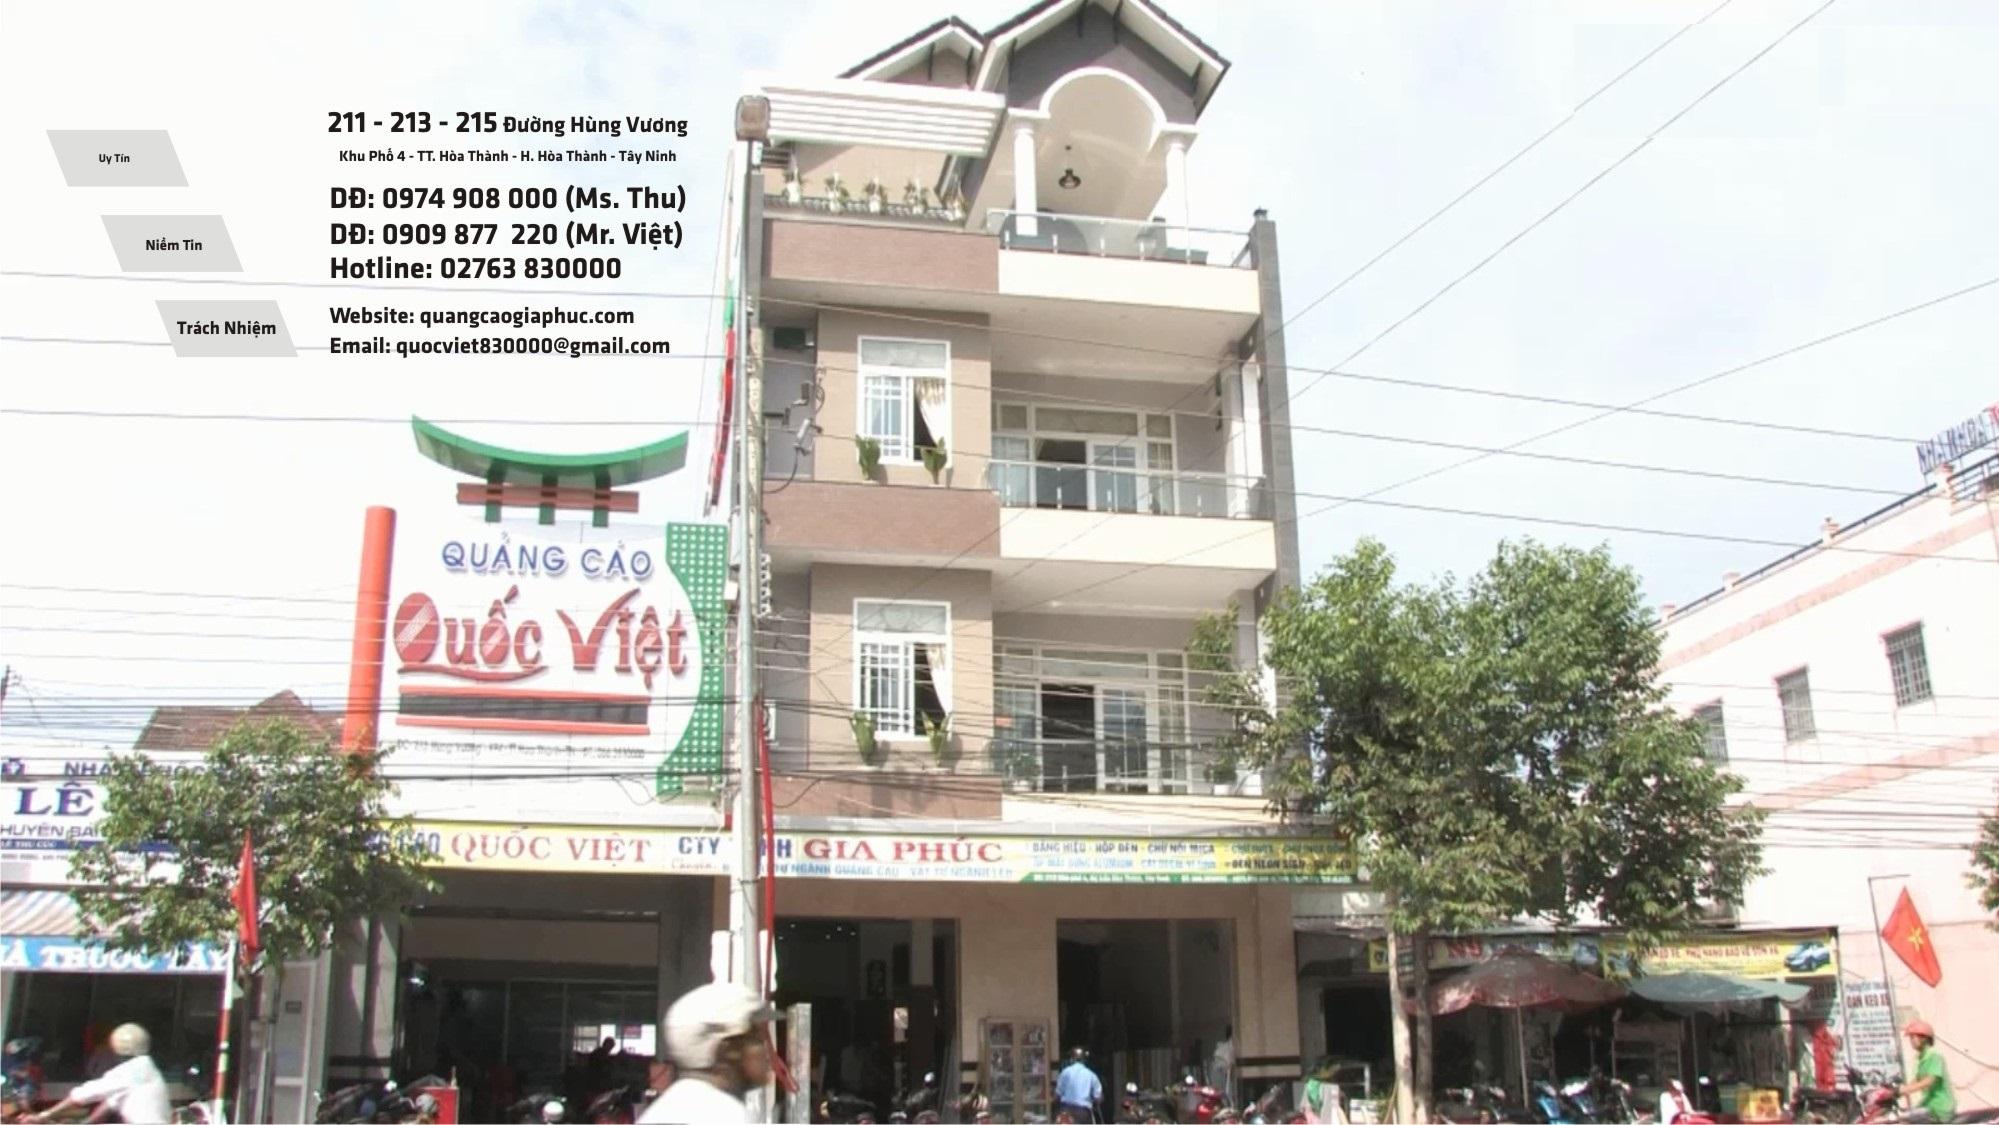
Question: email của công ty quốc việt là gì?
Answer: quocviet830000@gmail. com